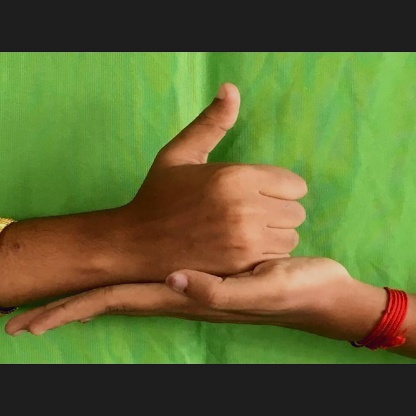
Mudra: Shivalinga